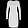
Label: Dress